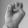
ASL letter: E